Annual general meeting

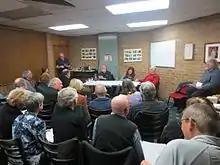
Typical AGM of a volunteer organization (141 members). Sitting at the table are its officer bearers: president, public officer and secretary.

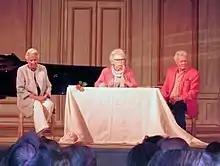
Annual meeting in 2015 of the "Friends of the Ulriksdal Palace Theatre" chaired by Princess Christina, Mrs. Magnuson

An annual general meeting (AGM, also known as the annual meeting) is a meeting of the general membership of an organization.